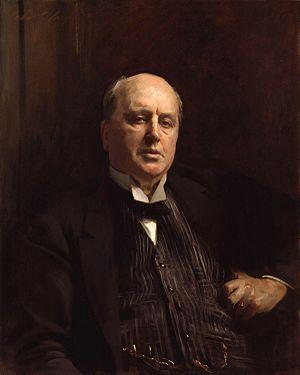
Mary Ann Aldham est une suffragette britannique, membre de la Women's Social and Political Union, emprisonnée à plusieurs reprises pour sa participation à des actions militantes en faveur du droit de vote des femmes au Royaume-Uni. Elle a reçu la Hunger Strike Medal de la WSPU.
Henry James, né le 15 avril 1843 à New York et mort le 28 février 1916 à Chelsea, est un écrivain américain, naturalisé britannique le 26 juillet 1915.
L'Ami commun, quatorzième et dernier roman achevé de Charles Dickens, a été publié par Chapman & Hall en vingt épisodes de feuilleton — comptant pour dix-neuf — en 1864 et 1865, avec des illustrations de Marcus Stone, puis en deux volumes en février et novembre 1865, enfin en un seul la même année. Situé dans le présent, il offre une description panoramique de la société anglaise, la troisième après La Maison d'Âpre-Vent et La Petite Dorrit. En cela, il se rapproche beaucoup plus de ces deux romans que de ses prédécesseurs immédiats, Le Conte de deux cités et Les Grandes Espérances.